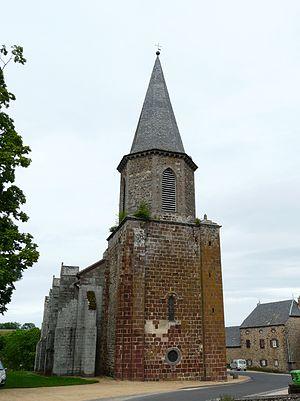
L'église de Villedieu, Cantal, France.
Cet article recense les monuments historiques de France classés en 1840, la première protection de ce type dans le pays.
L'église Notre-Dame-de-la-Nativité est une église catholique située à Villedieu, dans le département français du Cantal et la région Auvergne-Rhône-Alpes.
Villedieu est une commune française située dans le département du Cantal, en région Auvergne-Rhône-Alpes.